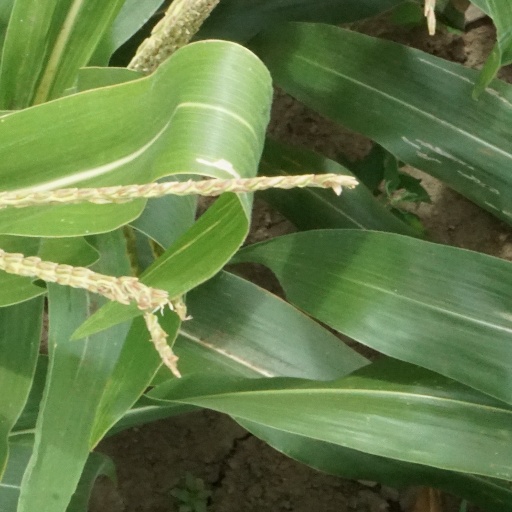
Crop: maize; corn